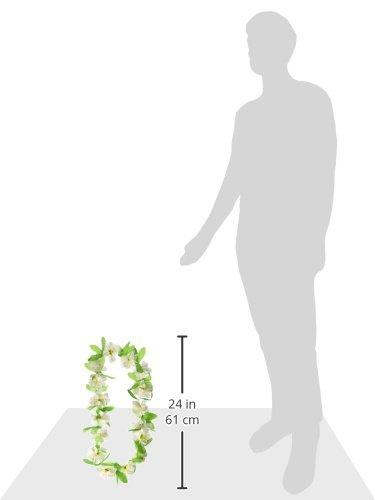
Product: Silk 'N Petals Tropical Jasmine Lei Party Accessory (1 count)
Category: Toys & Games | Party Supplies
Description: Leis for festive occasions.
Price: $6.78
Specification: ProductDimensions:9x8x1inches|ItemWeight:0.32ounces|ShippingWeight:0.8ounces(Viewshippingratesandpolicies)|Department:unisex-child|Manufacturer:TheBeistleCompany|ASIN:B00489WKJI|DomesticShipping:ItemcanbeshippedwithinU.S.|InternationalShipping:ThisitemcanbeshippedtoselectcountriesoutsideoftheU.S.LearnMore|Itemmodelnumber:57390|DatefirstlistedonAmazon:July24,2010